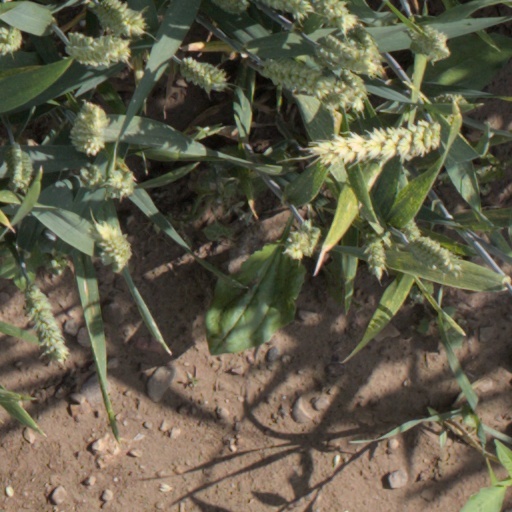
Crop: wheat